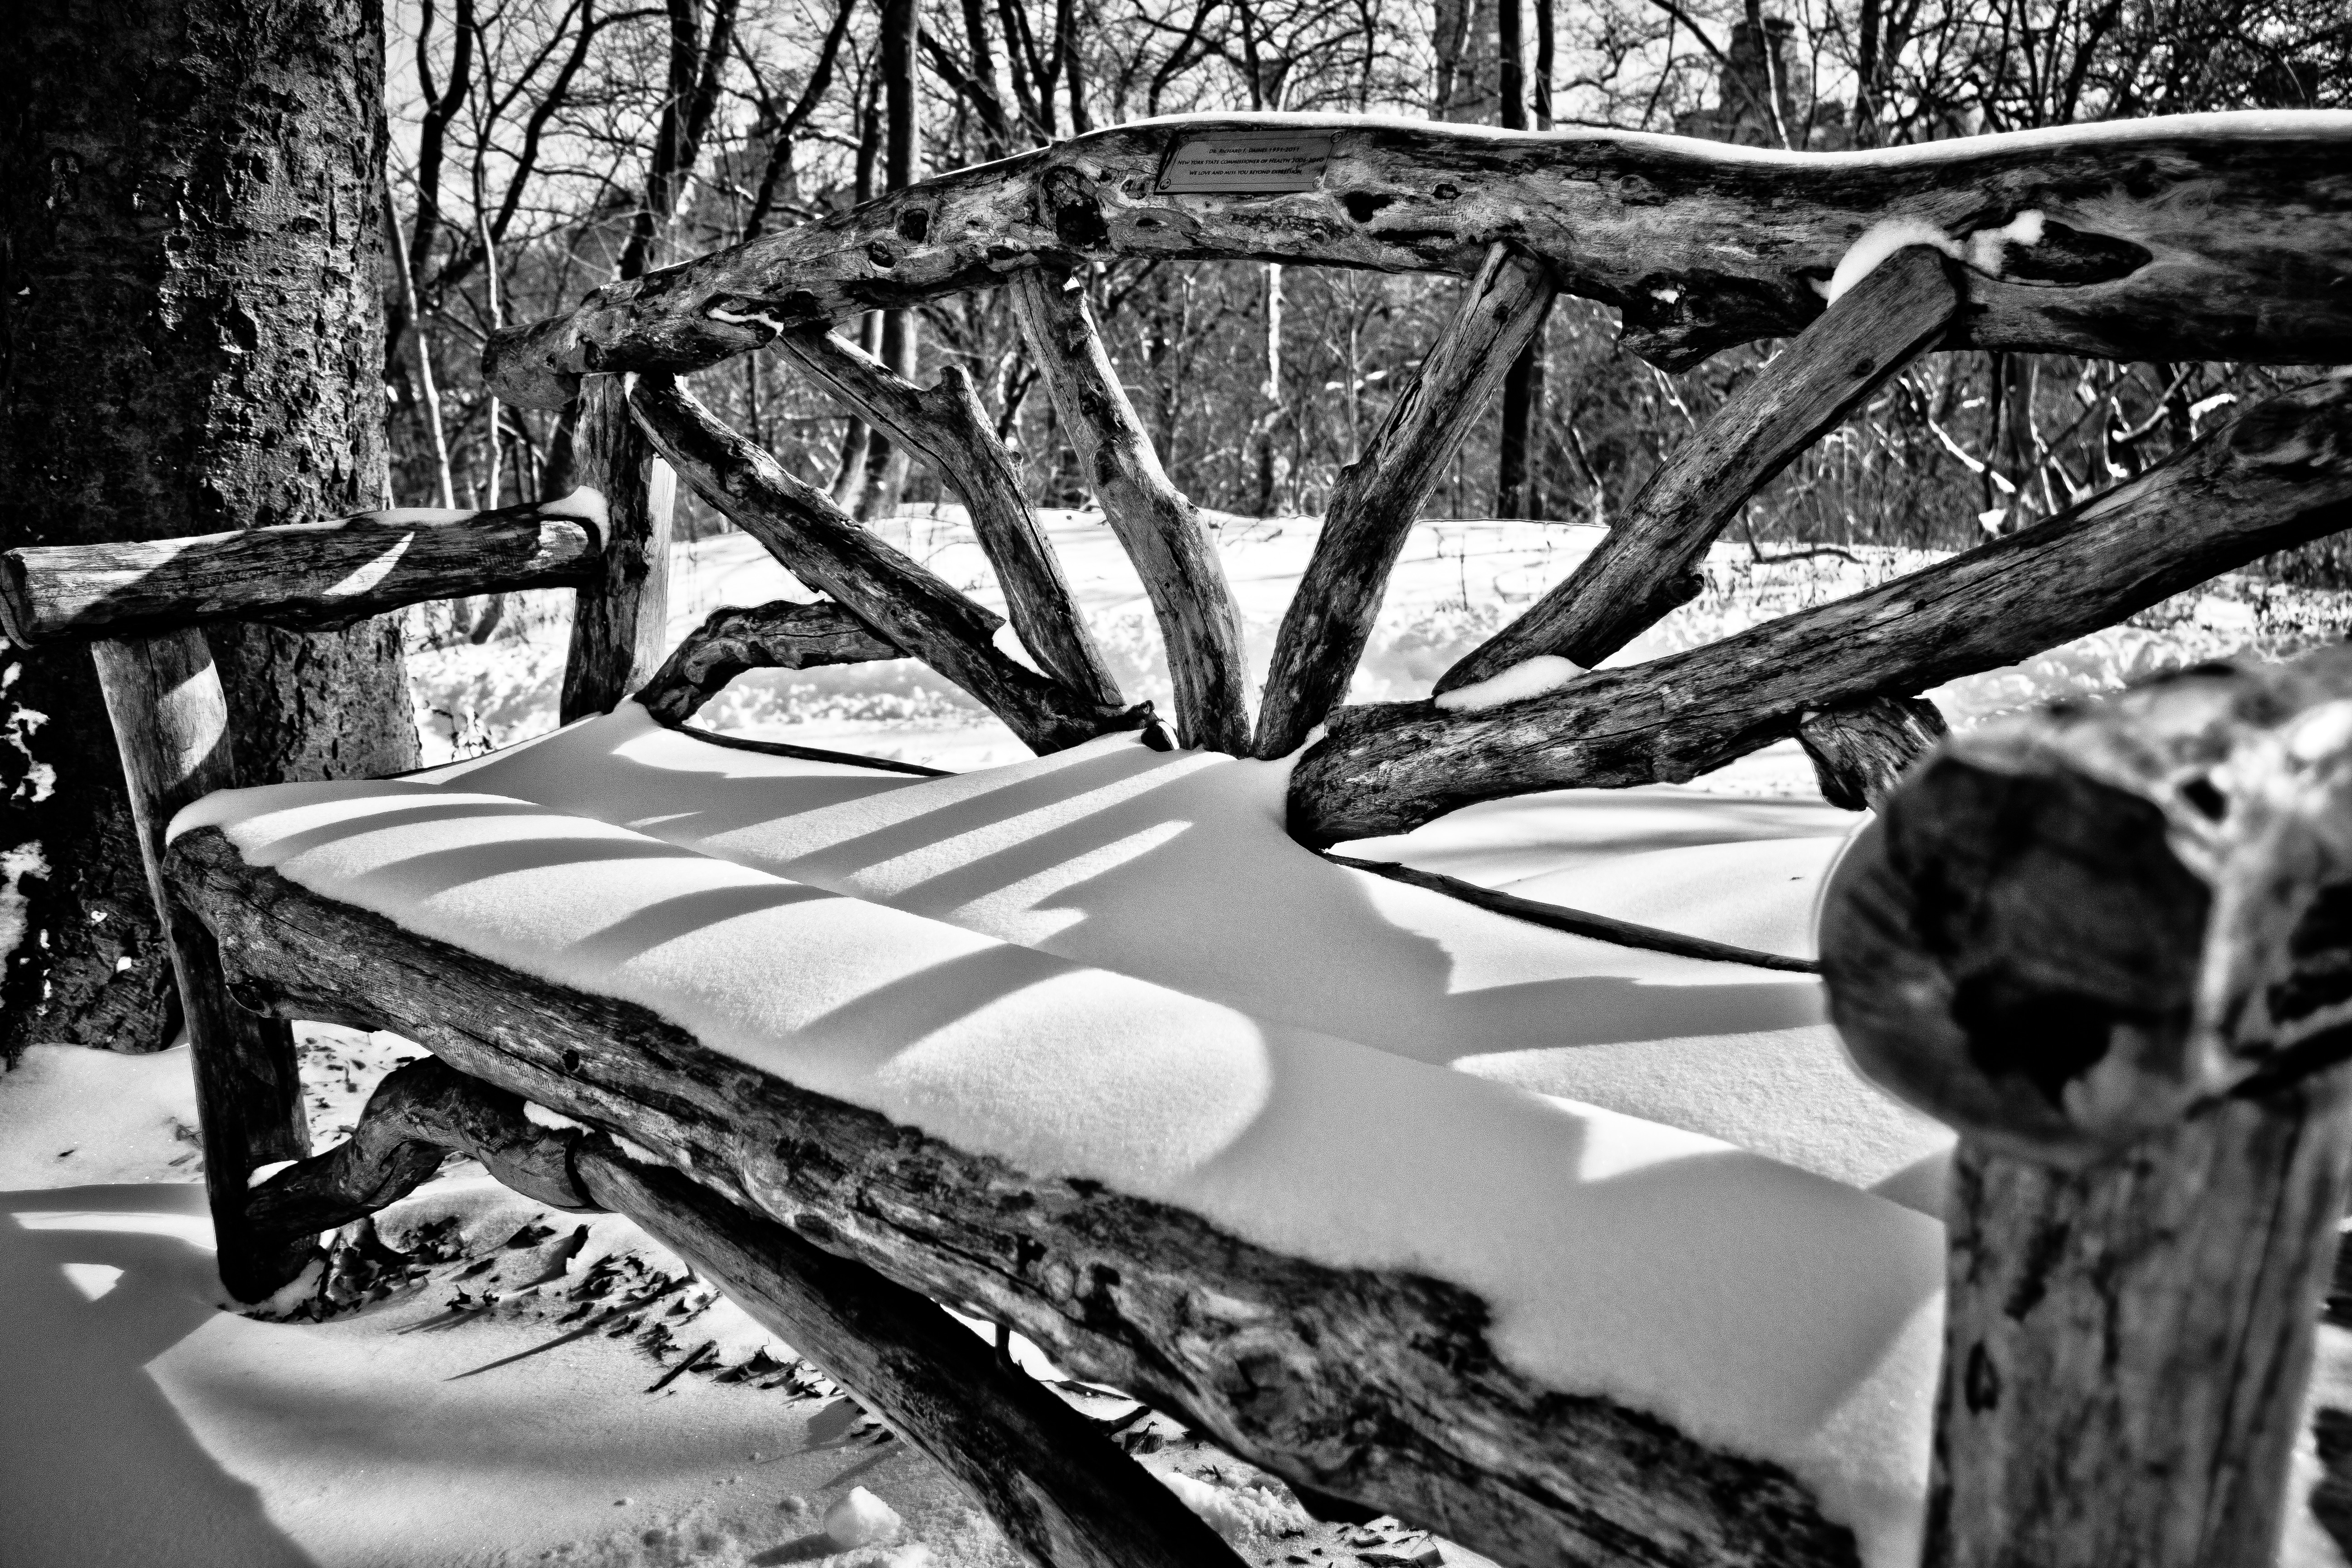
tree, branch, snow, winter, black and white, wood, white, photography, black, monochrome, season, monochrome photography